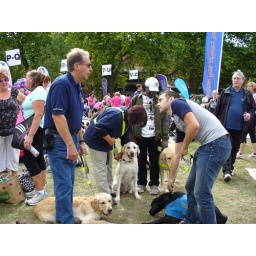
Puppy walker Tony with guide dog puppy in training Archie